Alanson B. Houghton

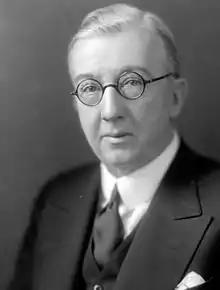

Alanson Bigelow Houghton (October 10, 1863 – September 15, 1941) was an American businessman, politician, and diplomat who served as a Congressman and Ambassador. He was a member of the Republican Party.